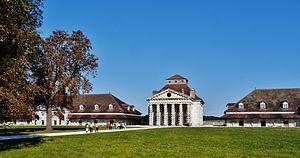
L'ordre, en architecture, détermine les proportions, les formes et l’ornementation de toute partie construite en élévation. Les Grecs n’en reconnaissaient que trois : l’ordre dorique, l’ordre ionique et l’ordre corinthien, les Romains en ont ajouté deux : l’ordre toscan et l’ordre composite. Les proportions des colonnes sont définies à l'aide des ordres.